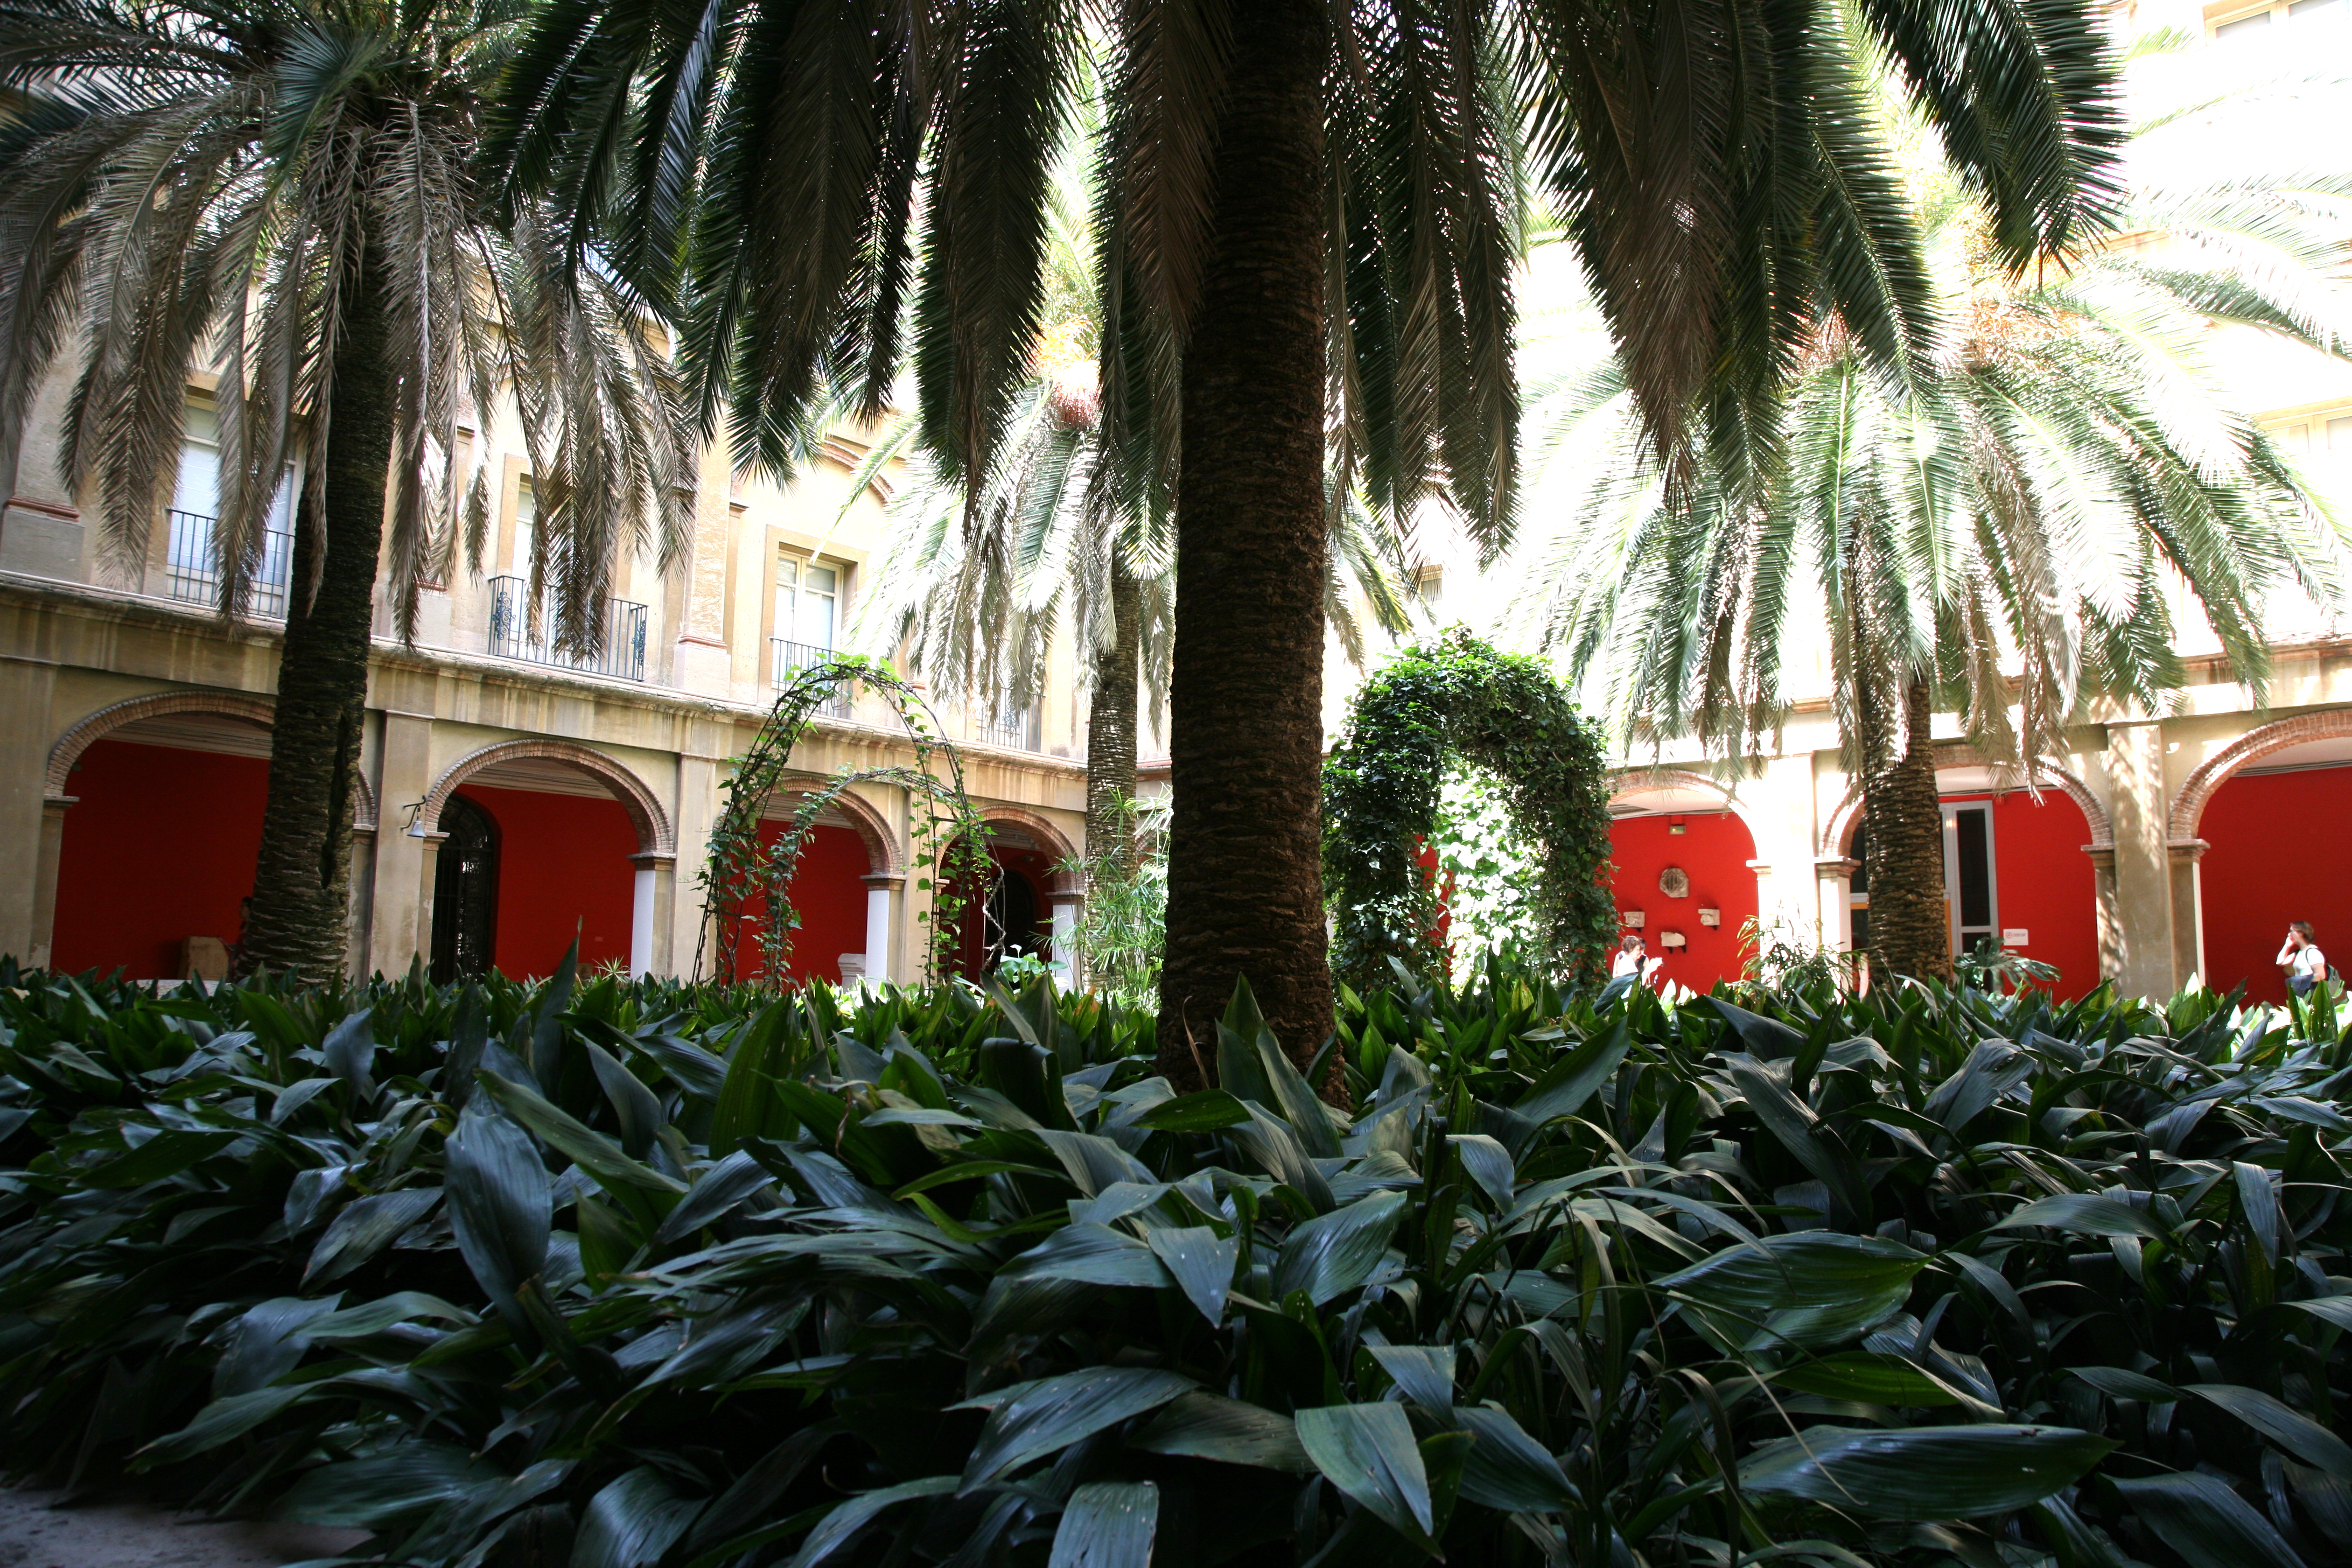
tree, house, flower, jungle, museum, palm, garden, palmtree, art, spain, espagne, resort, plantation, museo, arte, kunst, valencia, claustro, espanha, cloister, tropics, kreuzgang, espana, spanien, palma, spagna, spanje, espanya, valence, mus e, palmier, museodebellasartessanp ov, cloitre, arecales